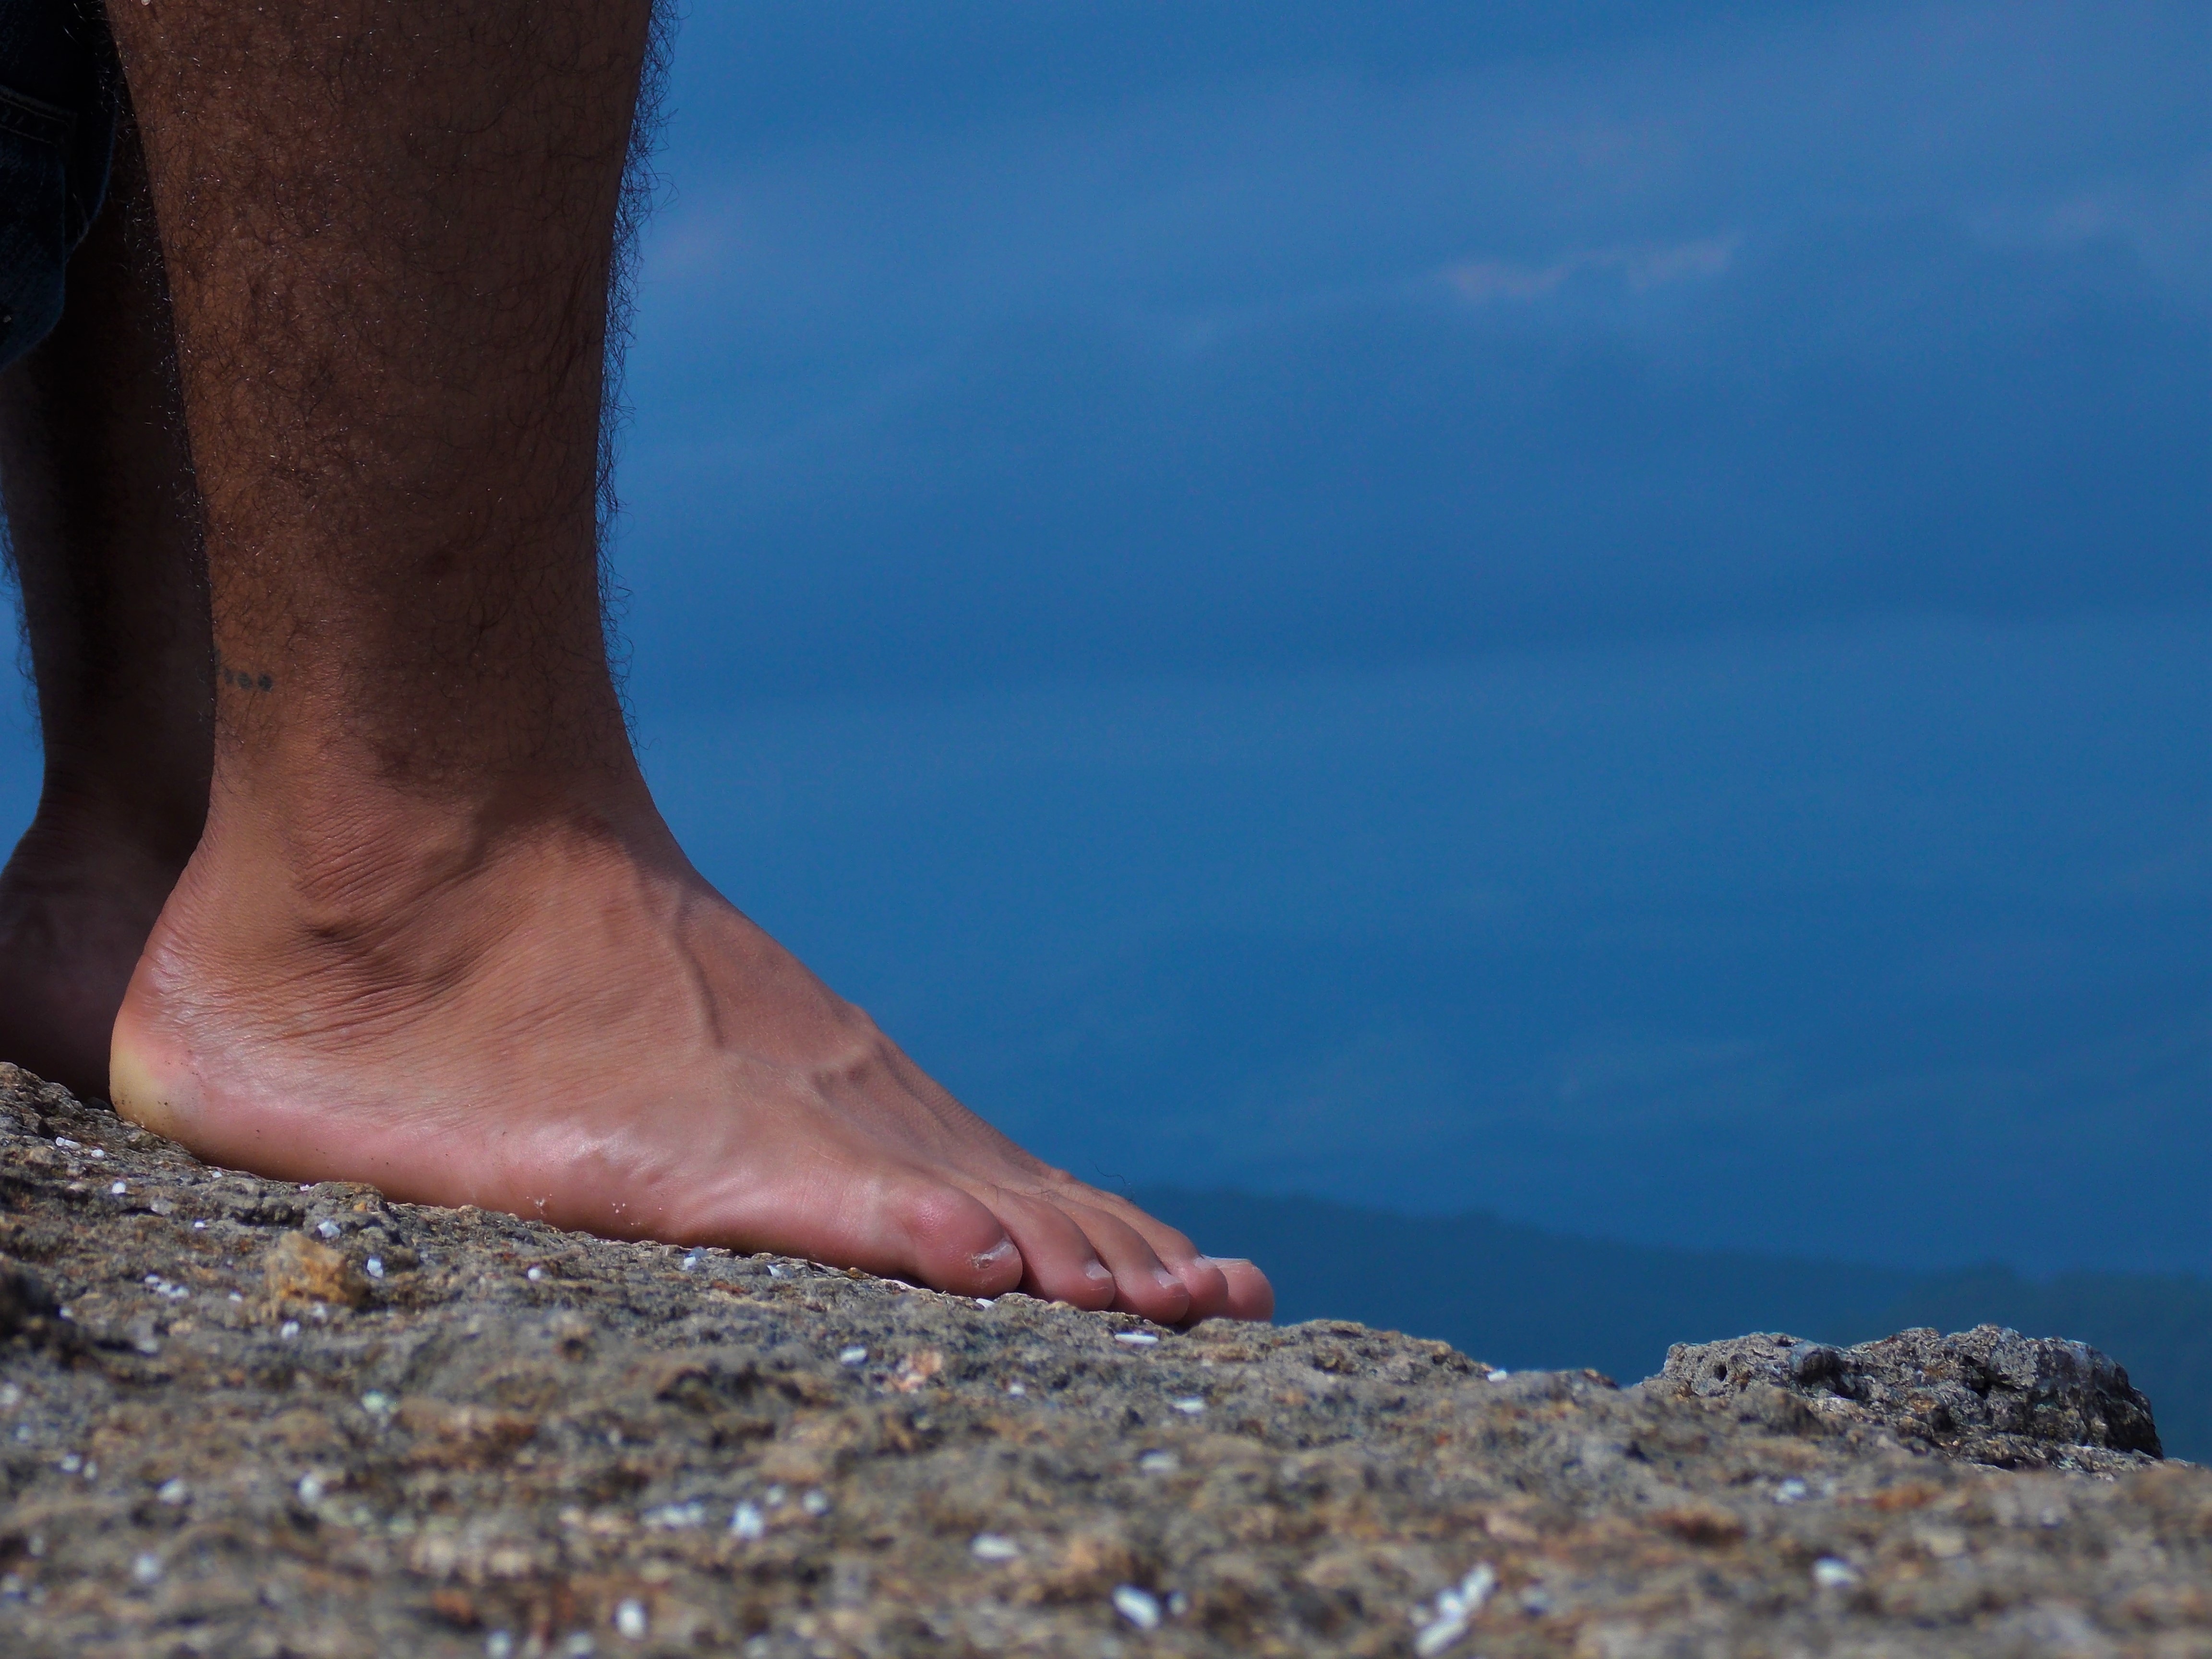
hand, sea, nature, stone, leg, foot, blue, human body, rocks, holidays, visual, footwear, atibaia